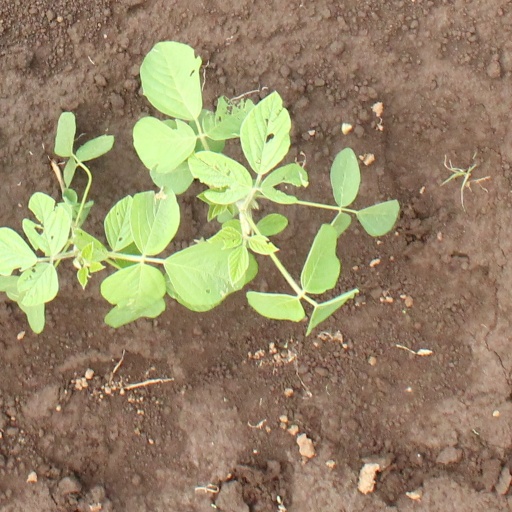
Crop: soybean